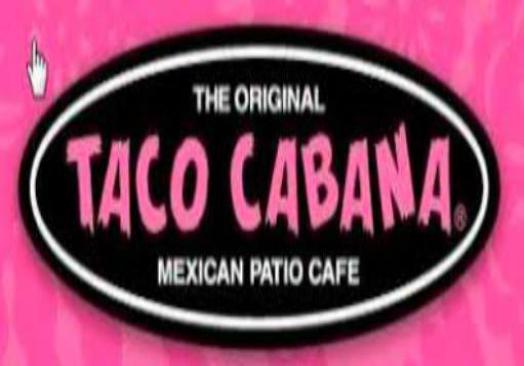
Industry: Food